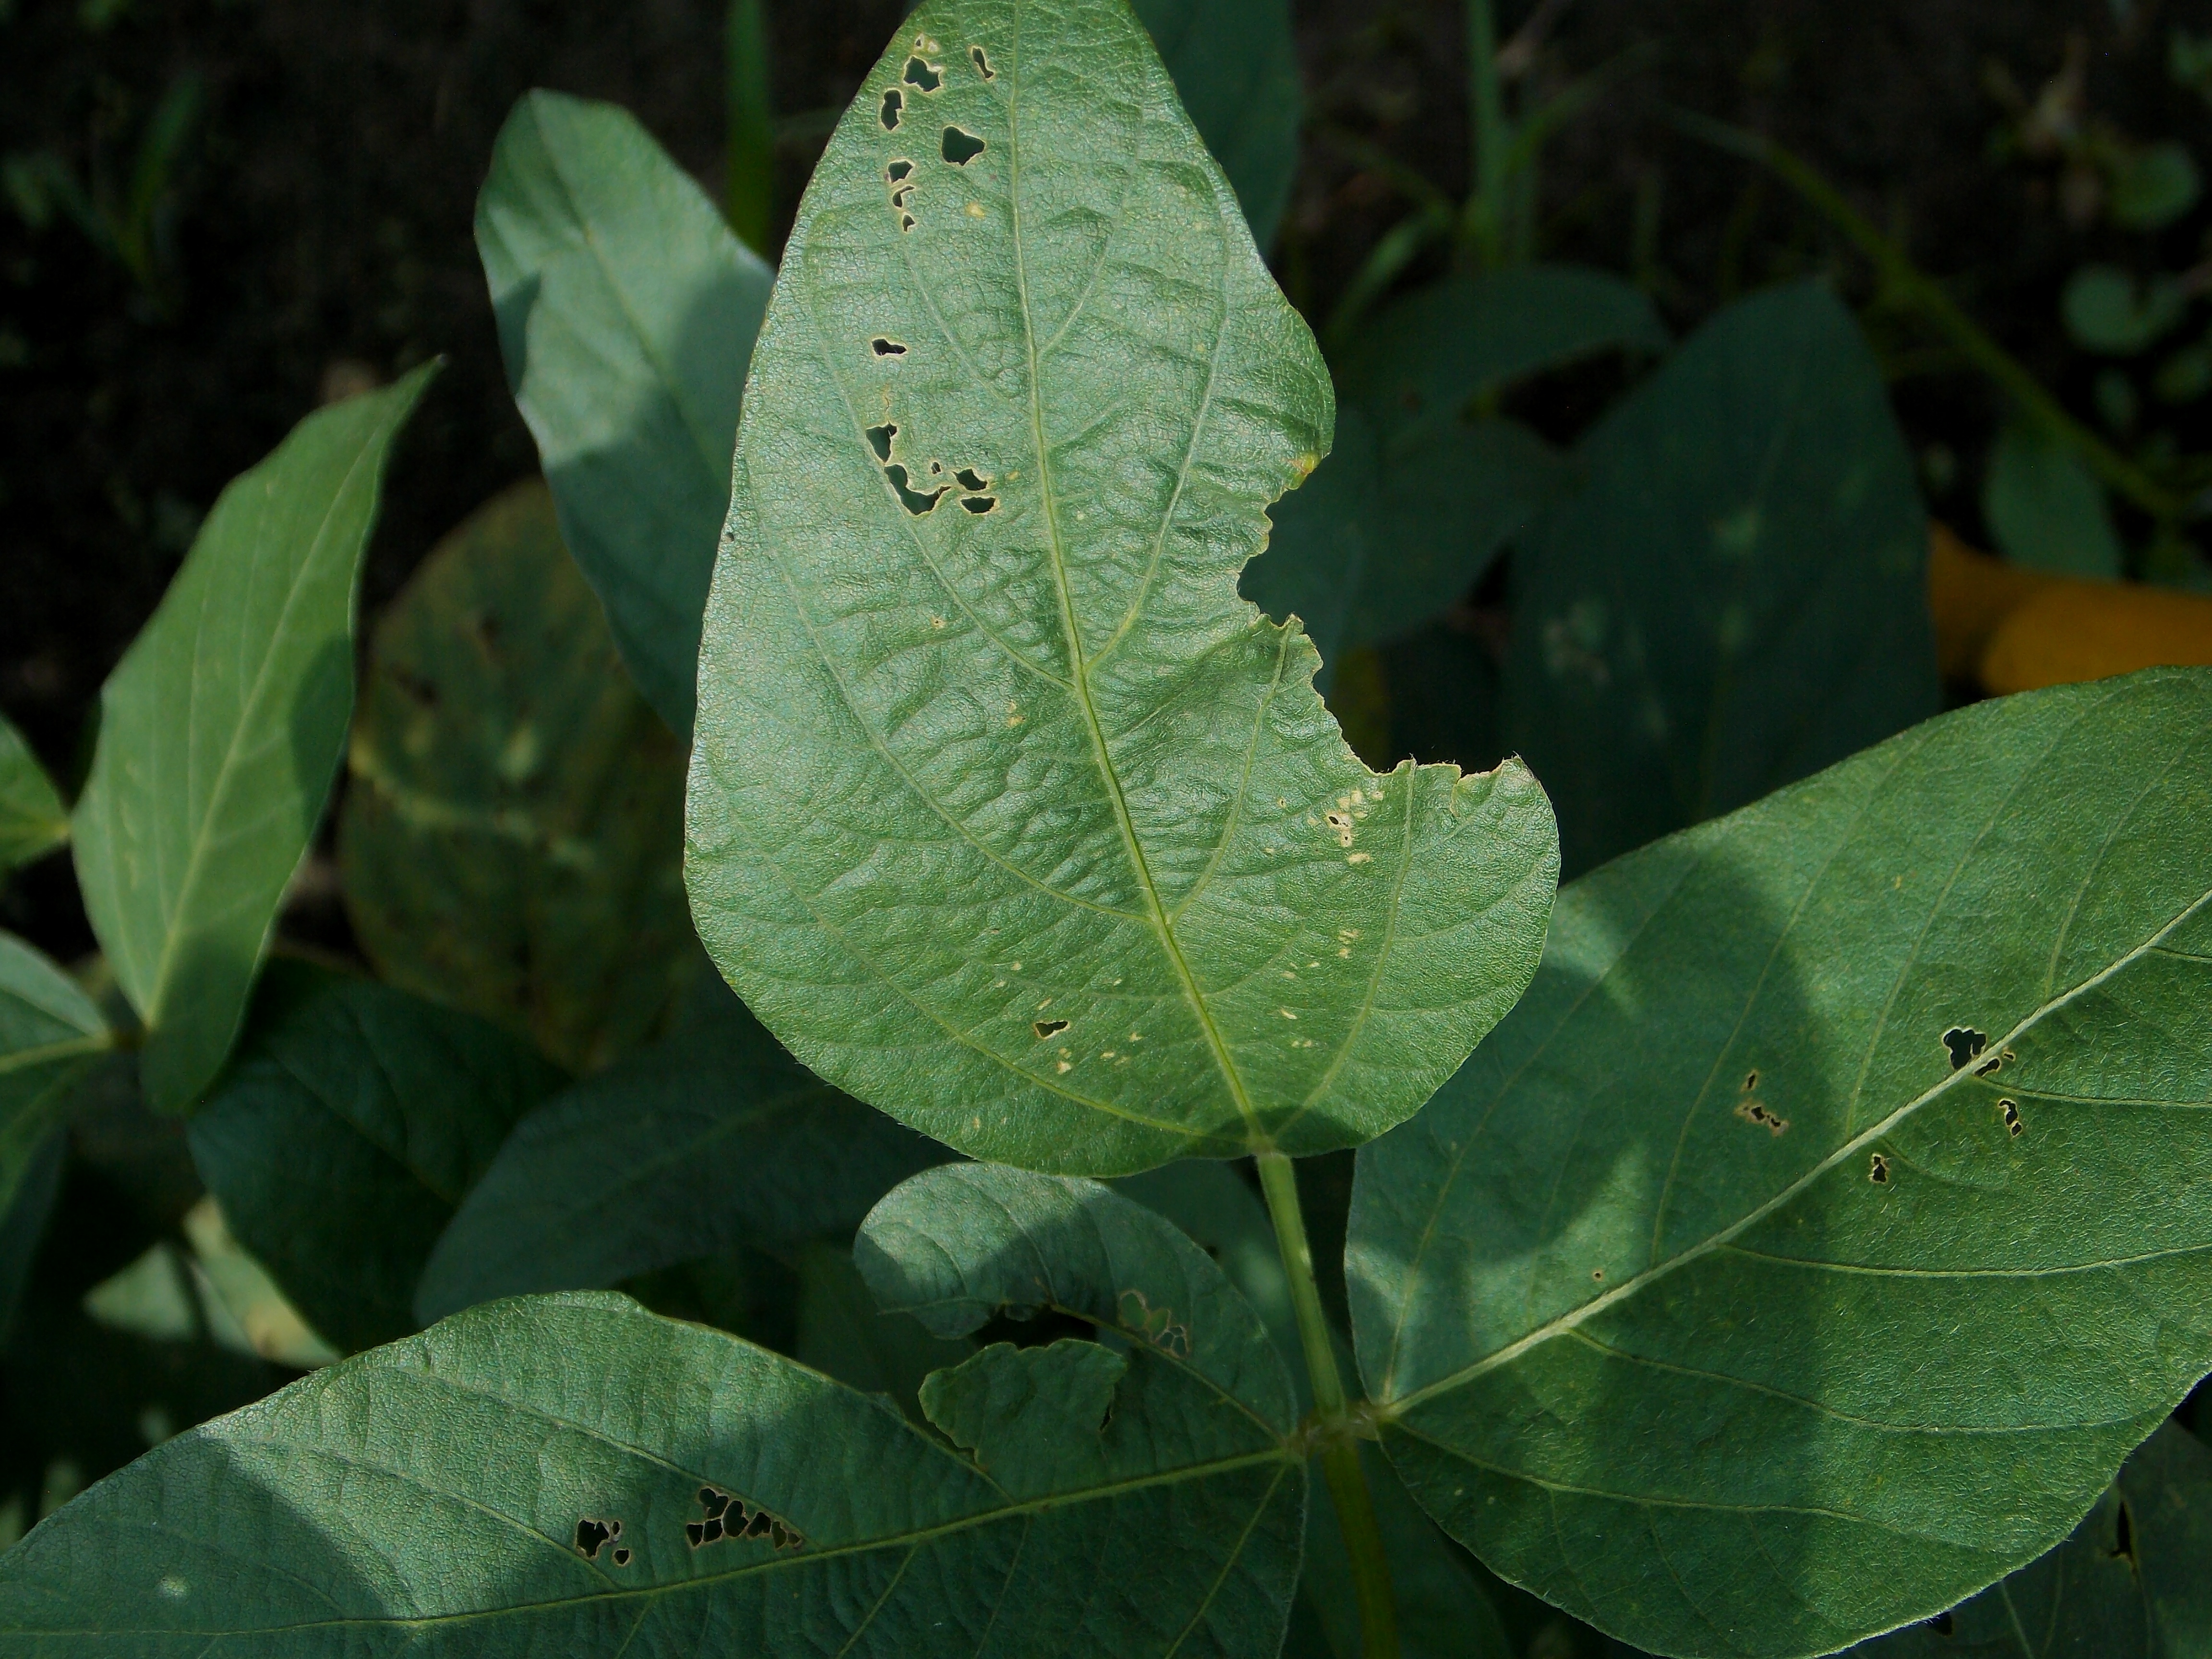
Label: Disease